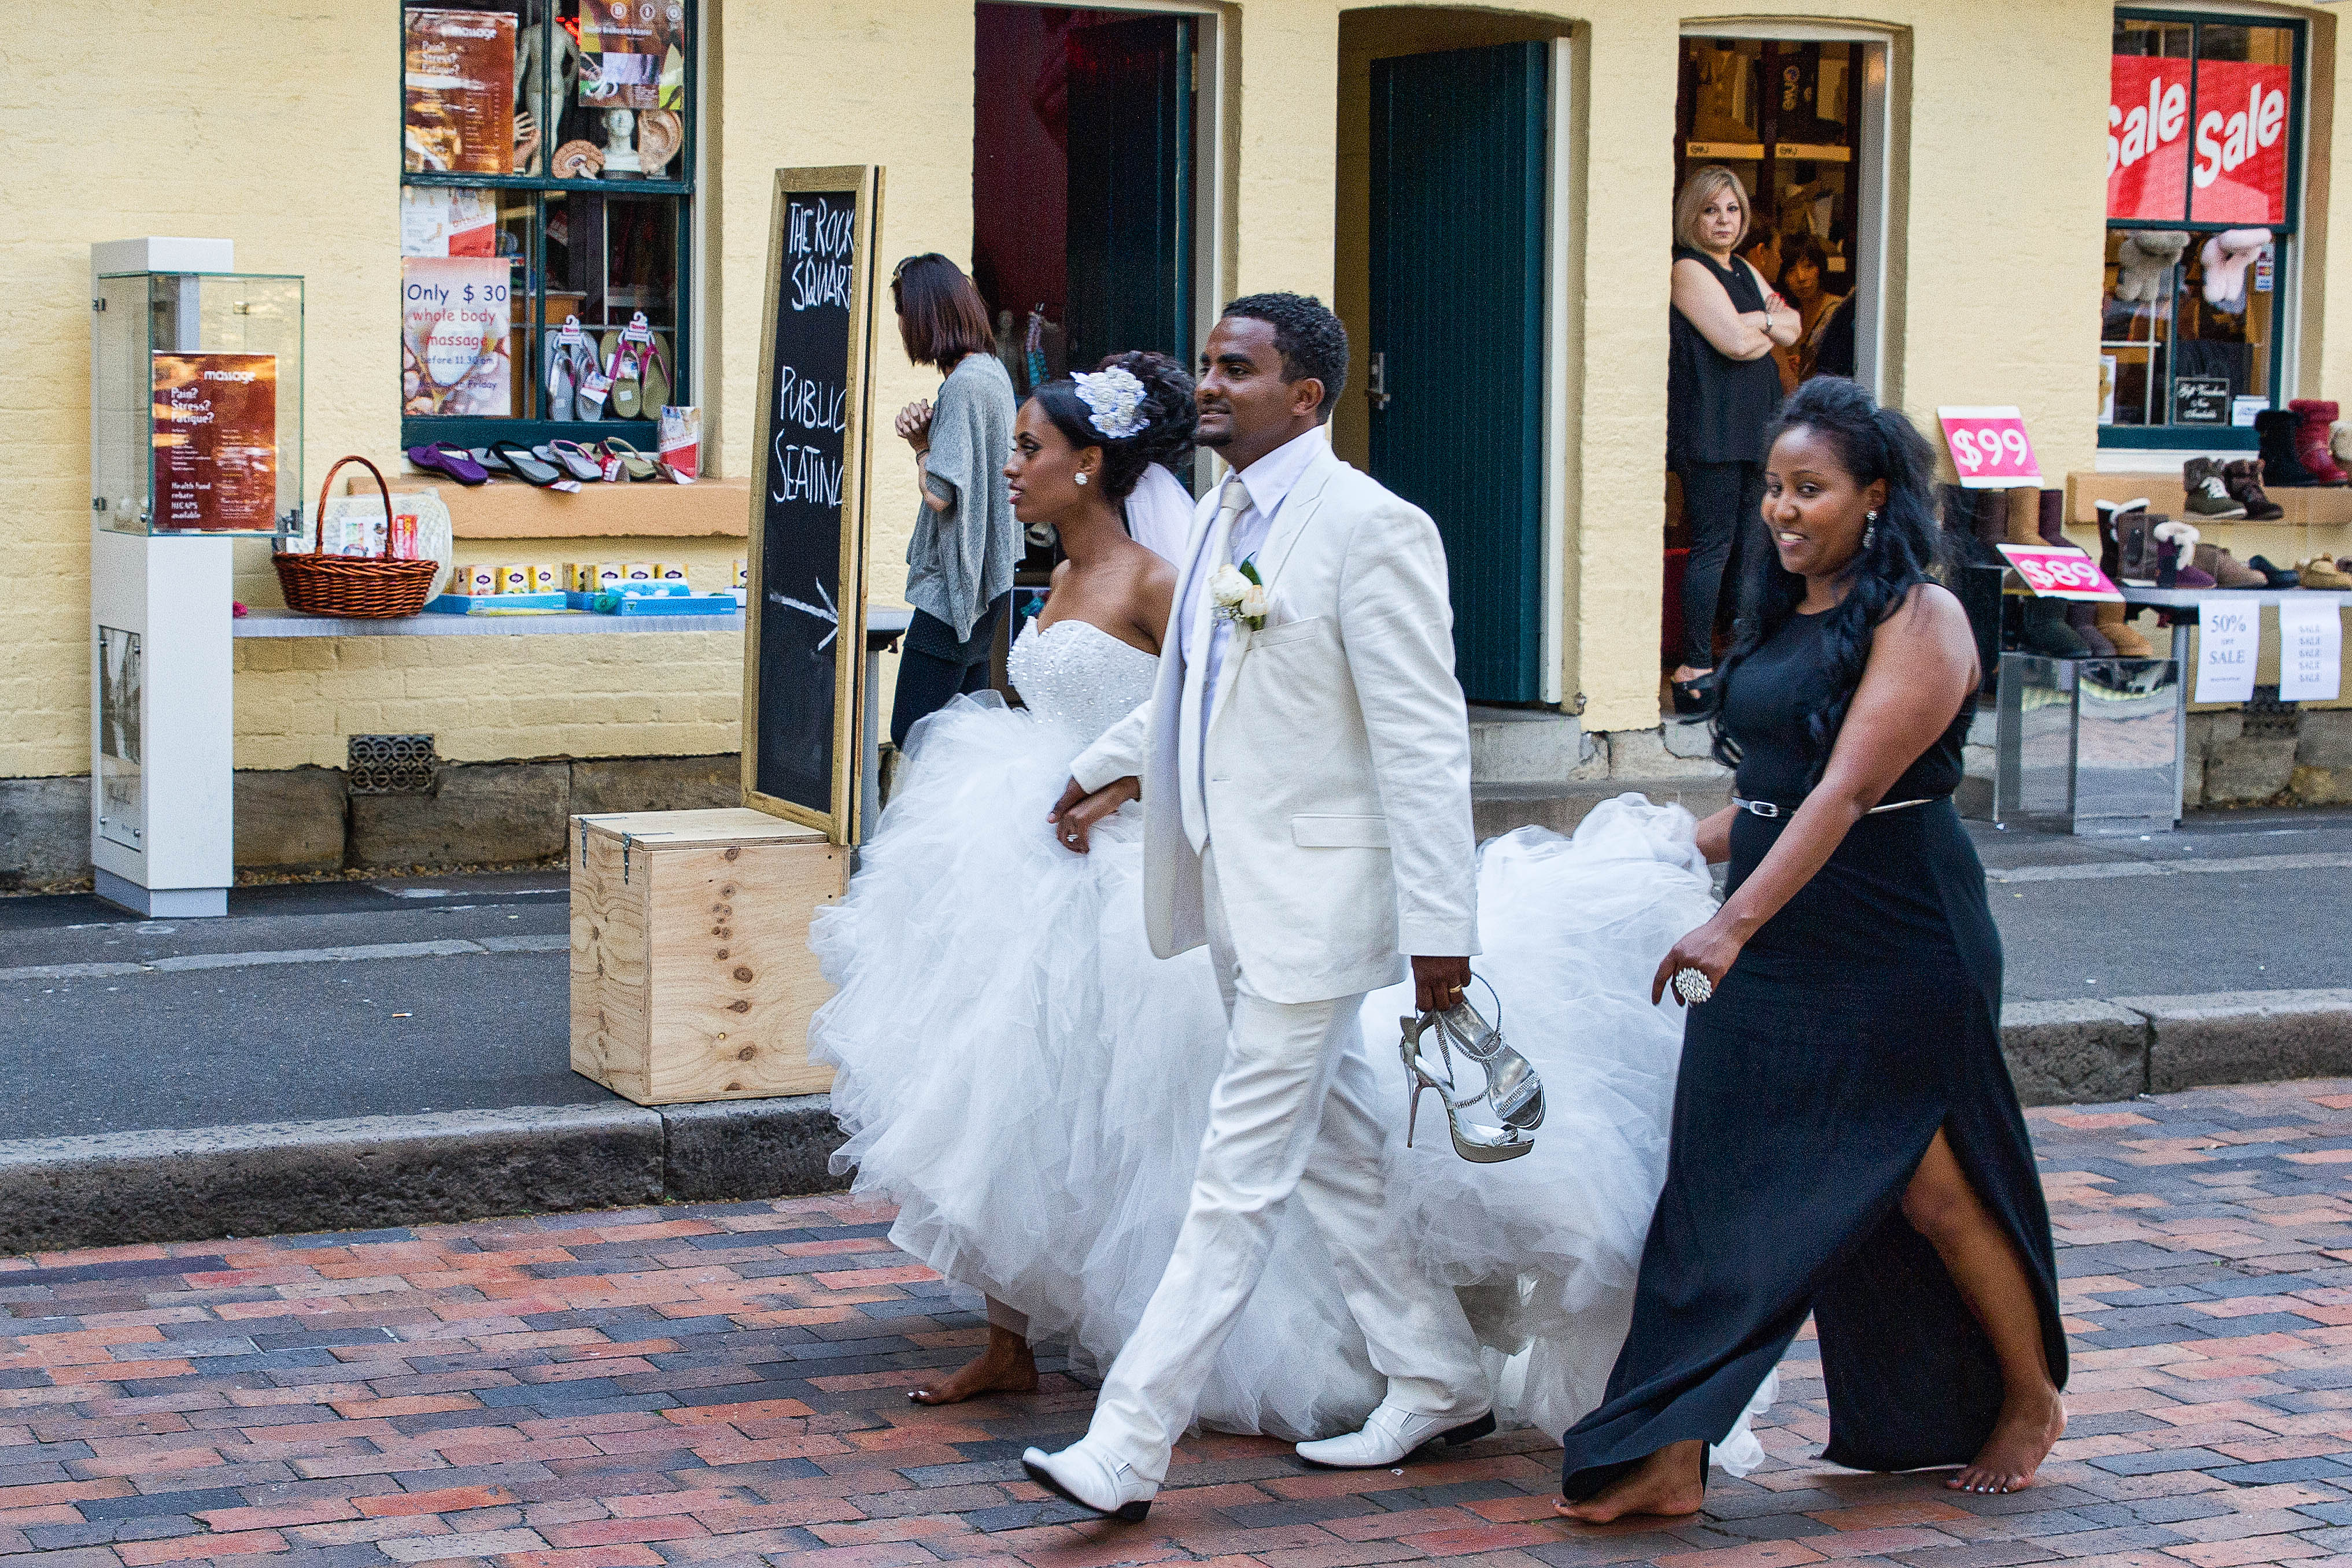
man, woman, wedding, bride, groom, marriage, ceremony, dress, photograph, event